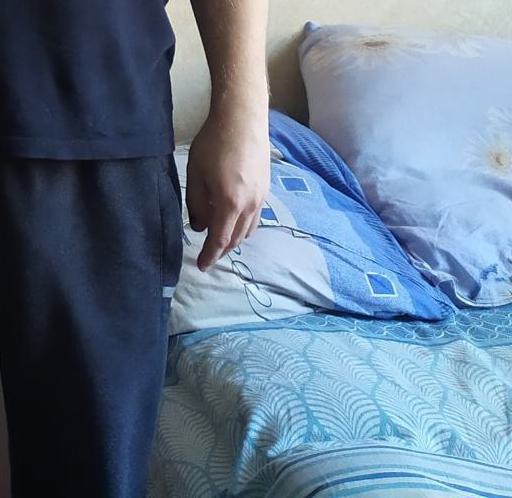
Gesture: no_gesture